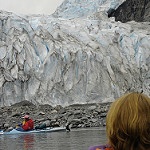
Label: glacier